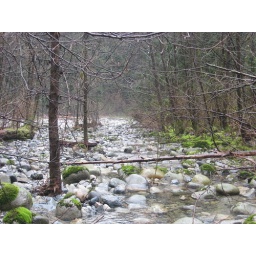
Walking the dog in the primeval forest